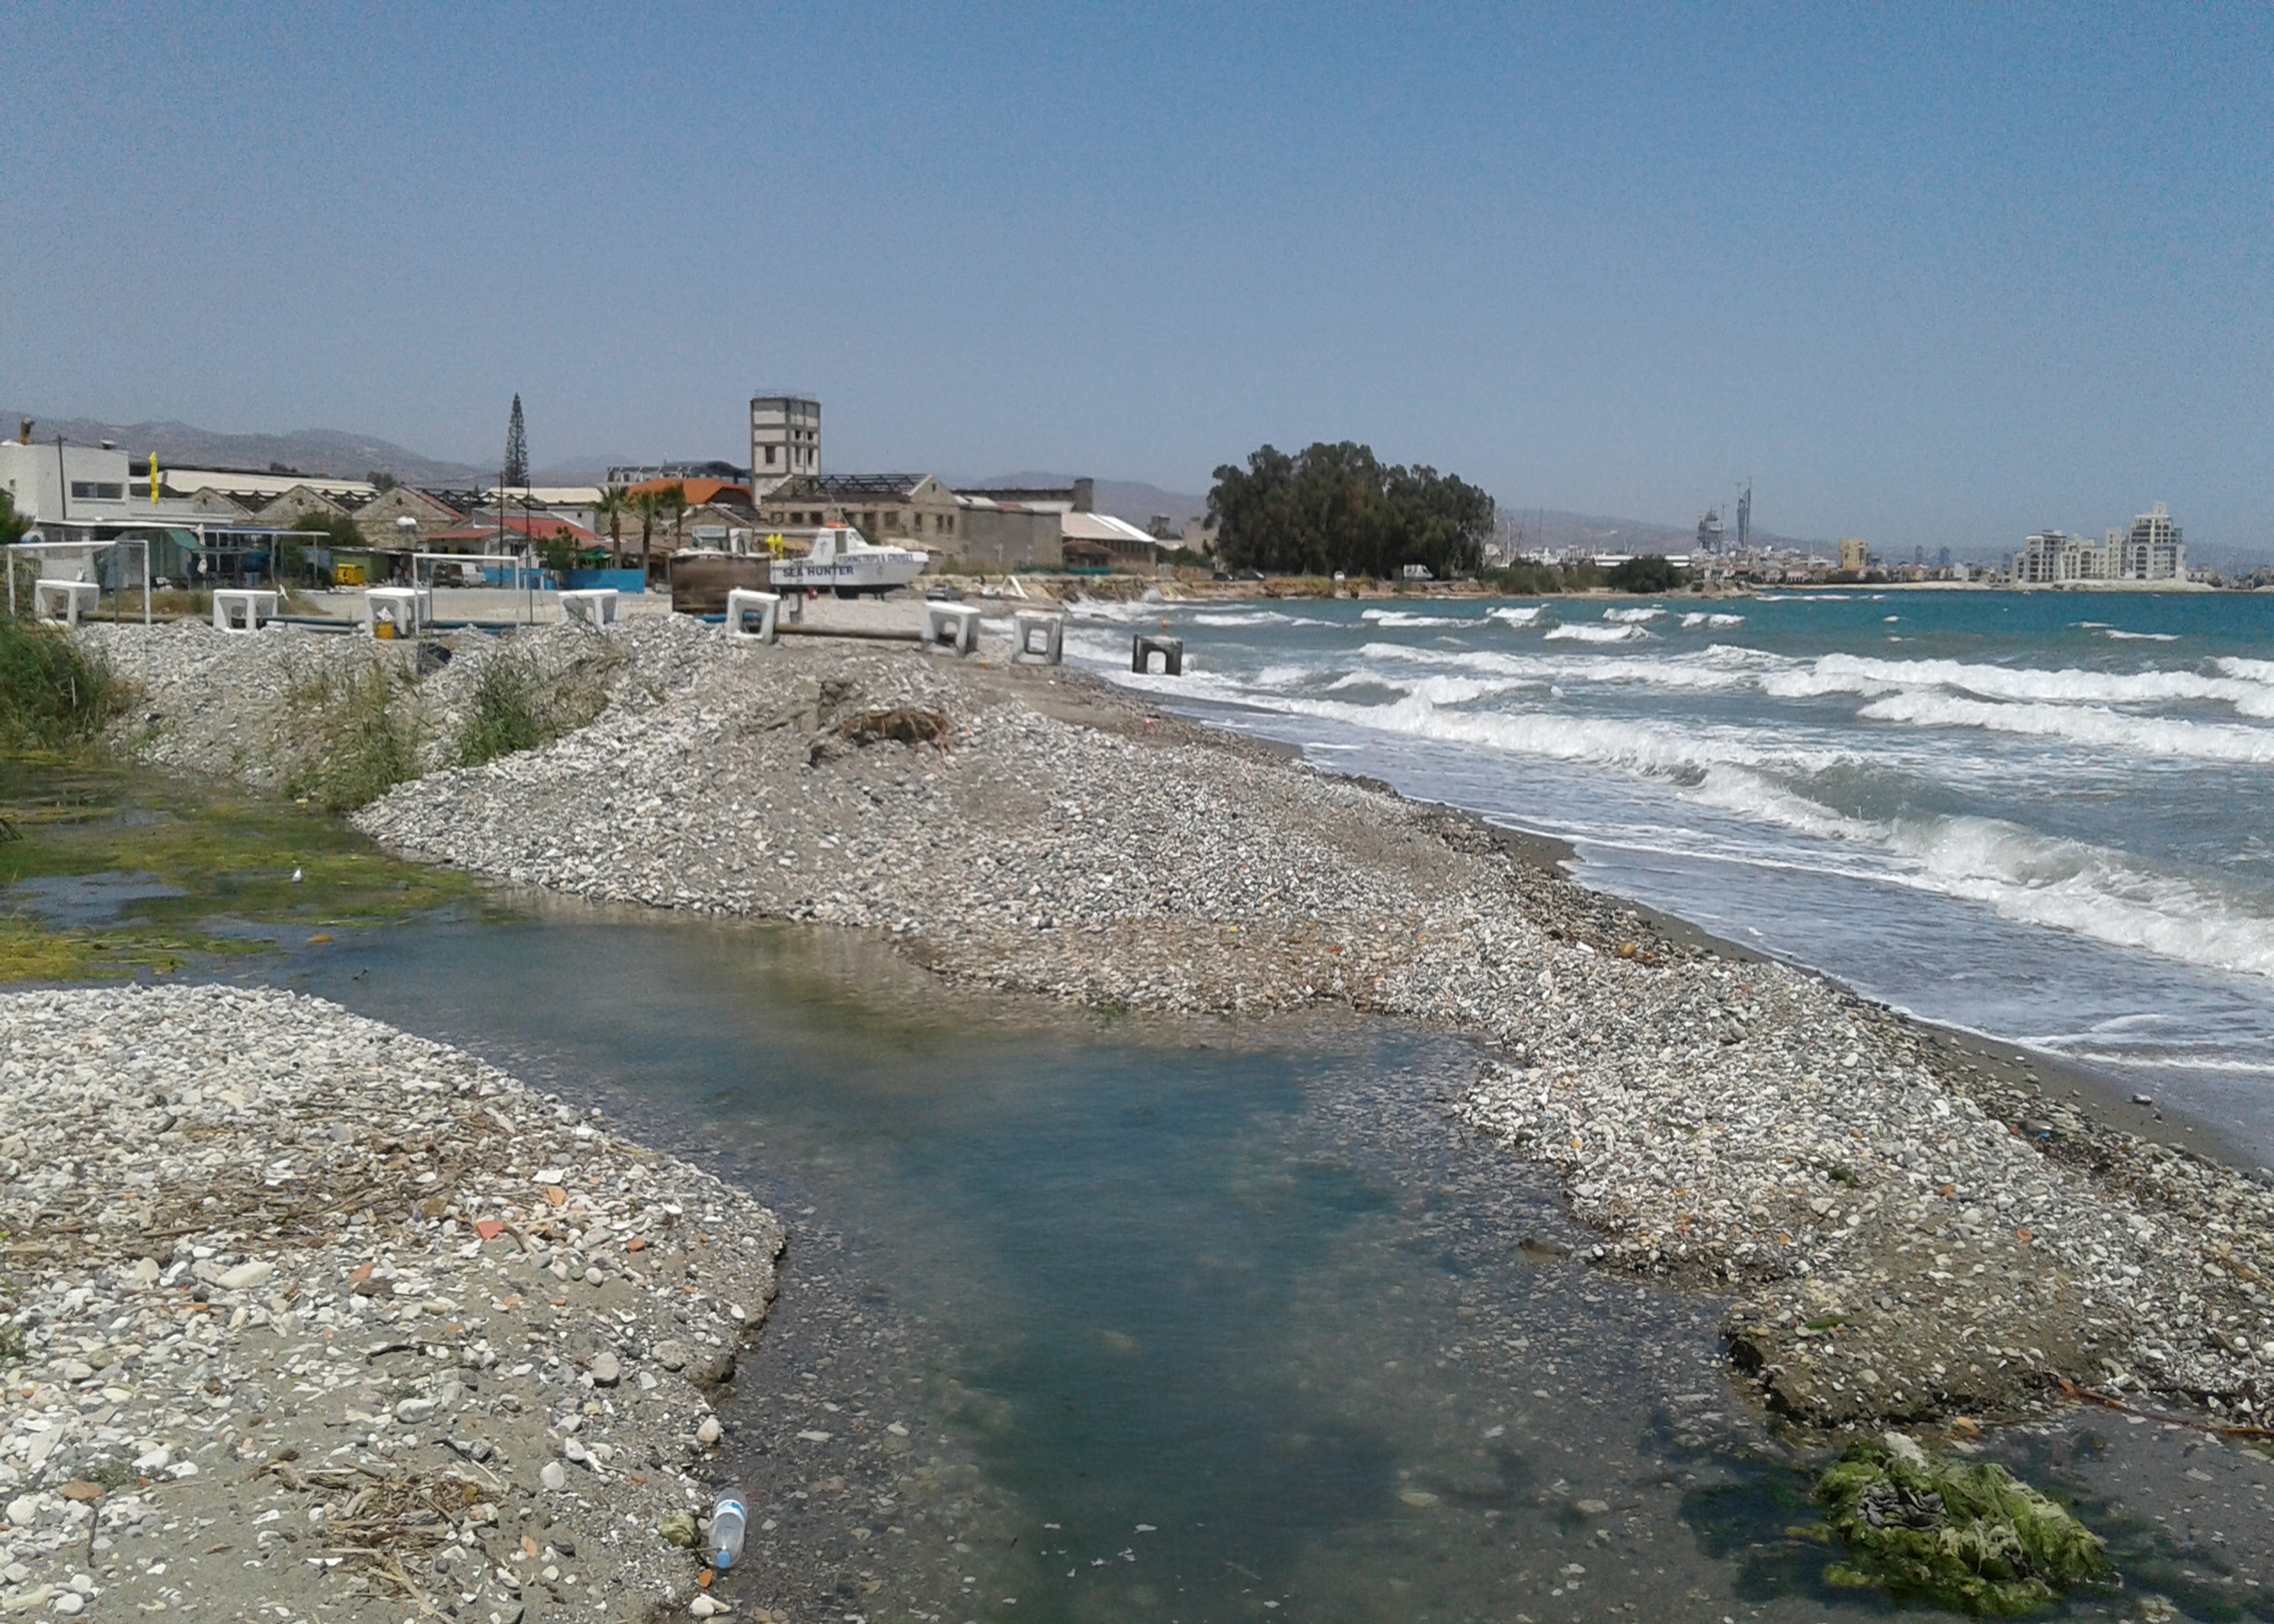
sky, sea, coast, buildings, water, water resources, coastal and oceanic landforms, watercourse, bank, tree, beach, shore, wind wave, landscape, lake, building, horizon, fluvial landforms of streams, rock, ocean, street light, headland, wind, channel, plant, wave, winter, natural landscape, sand, bay, pebble, inlet, cape, soil, levee, tide, Raised beach, wetland, reservoir, promontory, rubble, tropics, floodplain, river